Ishūretsuzō

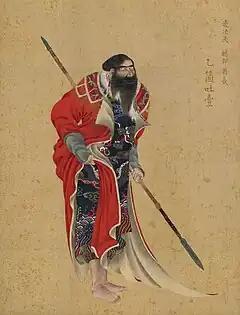
Ikotoi, chief of Akkeshi, depicted with blue bead earrings, plain skin trousers, an "Ezo-nishiki" Chinese silk robe with dragons and clouds, and a Russian military greatcoat

, also known as or "A Series of Paintings of Ainu Chieftains" or "Portraits of Ezo Chieftains", is a series of twelve painted portraits, dating to 1790, of Ainu elders in the aftermath of the Menashi–Kunashir rebellion. They are by the Japanese artist and Matsumae Domain retainer Kakizaki Hakyō (1764–1826). Eleven of the twelve paintings survive, in the collection of the Musée des Beaux-Arts et d'Archéologie de Besançon. A number of preparatory drawings and copies are to be found in collections in Japan. The clothing worn and other accoutrements depicted help cast light on late eighteenth-century connections between the indigenous inhabitants of Ezochi, the "Wajin", China, and Russia. The portrait of Ininkari from the series also represents the earliest known documentation of brown bears ("Ursus arctos") with white pelage, the so-called "Ininkari bears" that are to be found on Kunashir (Kunashiri) and Iturup (Etorofu) in the disputed Southern Kurils.